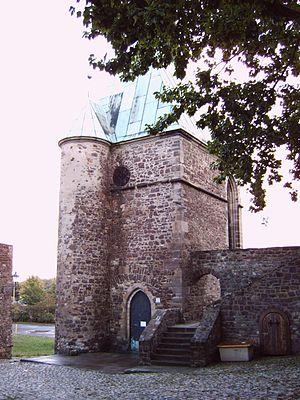
La chapelle Sainte-Madeleine est une chapelle gothique de l'ancienne ville de Magdebourg en Allemagne. Elle est dédiée à Marie-Madeleine, la pécheresse repentie. Elle se trouve à proximité de l'église Saint-Pierre et de l'église wallonne de Magdebourg.